Pangaea

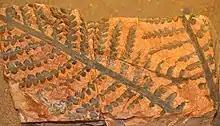
Fossil "Dicroidium zuberi" leaf from the Early Triassic of Argentina. "Dicroidium" was a ubiquitous tree across much of southern Pangaea during the Triassic period.

The paleogeography of Pangaea prior the Late Permian is disputed. A number of authors have argued based on paleomagnetic data, that Pangaea originally exhibited a different configuration than the classic Wegnerian configuration, known as "Pangea B", where Gondwana was shifted over northeastwards relative to Laurasia than in the Wegnerian configuration ("Pangea A"), with South America adjacent to eastern North America and western Europe, and that over the course of the Permian, Gondwana moved southwest towards the classic Wegnerian/"Pangea A" configuration along a massive long transform megashear. Other authors have questioned the paleomagnetic data, which is only sparsely sampled geographically and temporally, and argue that Pangaea exhibited the classic Wegnerian configuration since its formation in the Carboniferous, and question the supporting evidence for such a massive tectonic displacement implied by the "Pangea B" hypothesis.